J Class (yacht)

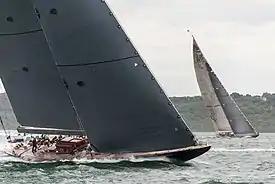
"Rainbow" and "Velsheda" racing at the J Class Solent regatta, 2012

A table of well-known J Class yachts demonstrating that application of the Universal Rule could result in a rating formula_5 from . Length overall (LOA) of the yachts ranged from . Sail areas of the yachts ranged from .